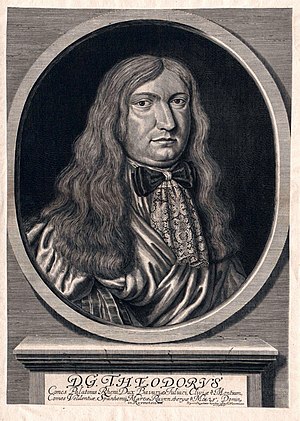
Theodor Eustach, pfalzgreve af Pfalz-Sulzbach
Theodor Eustach, pfalzgreve af Pfalz-Sulzbach var pfalzgreve og hertug af Pfalz-Sulzbach i 1707–1732.